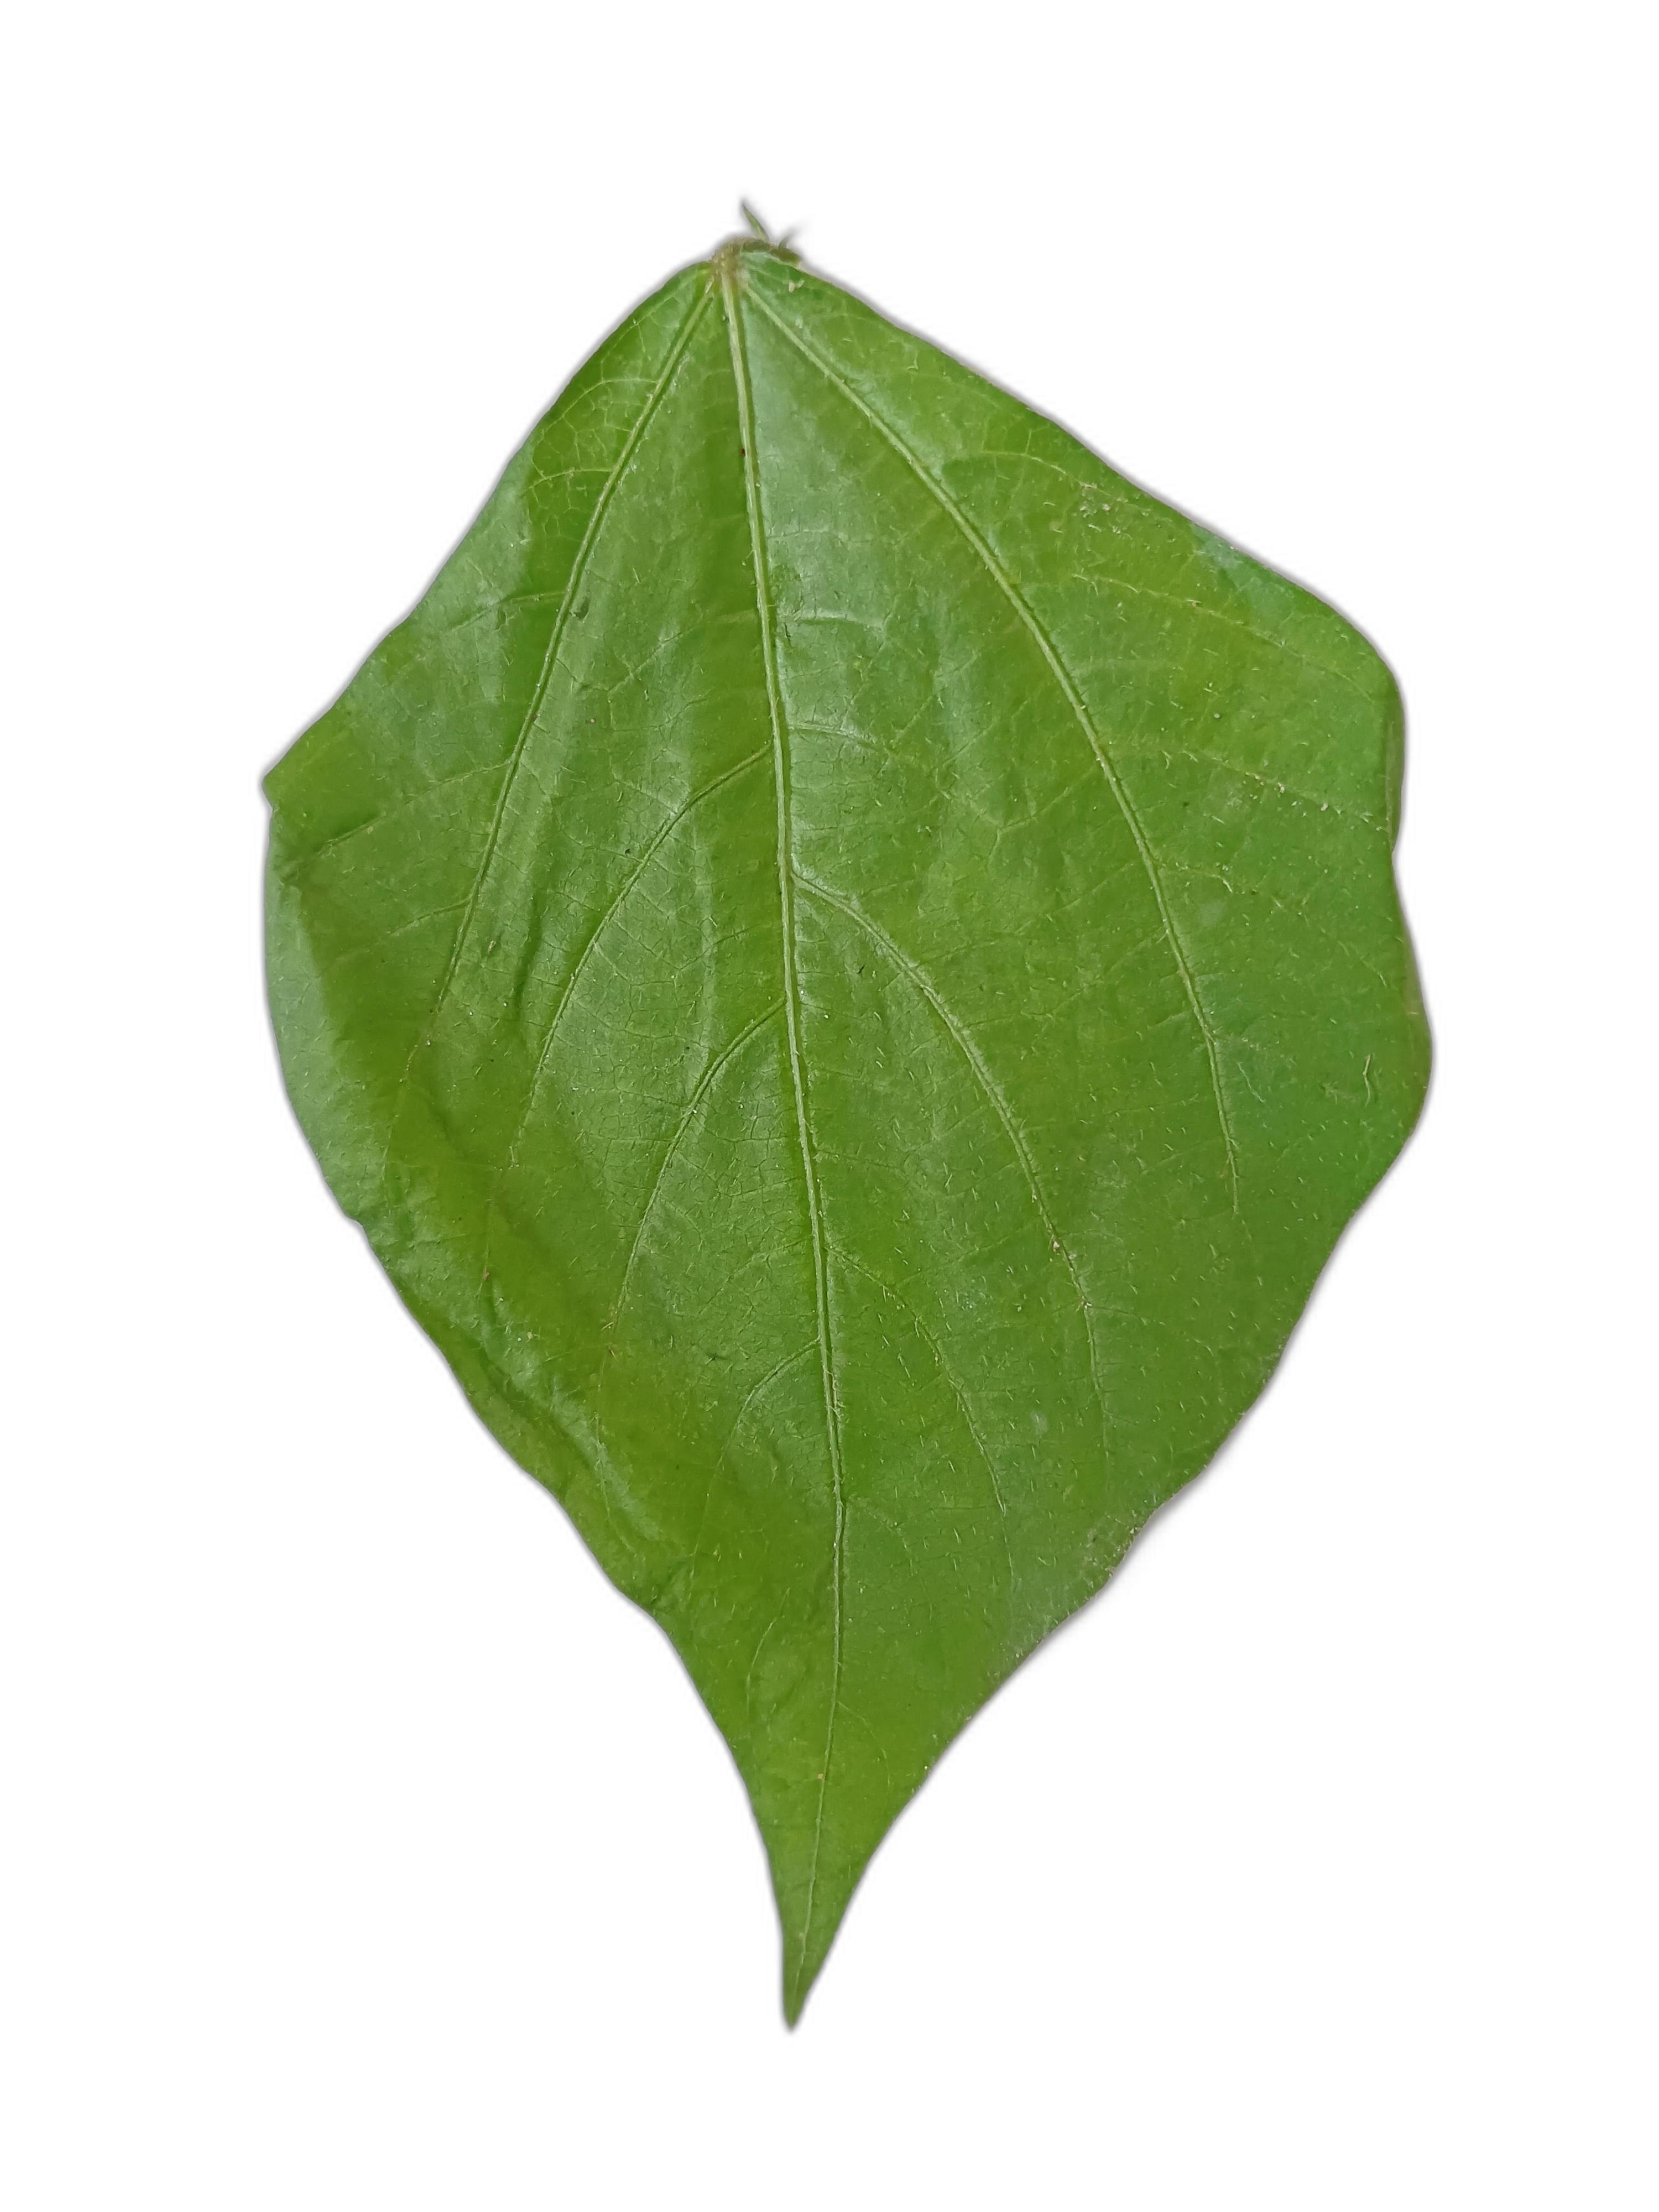
Label: Healthy